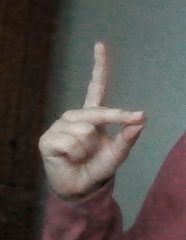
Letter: ta